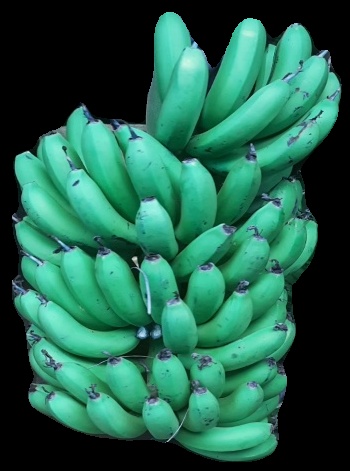
Variety: pachbale
Grade: grade1